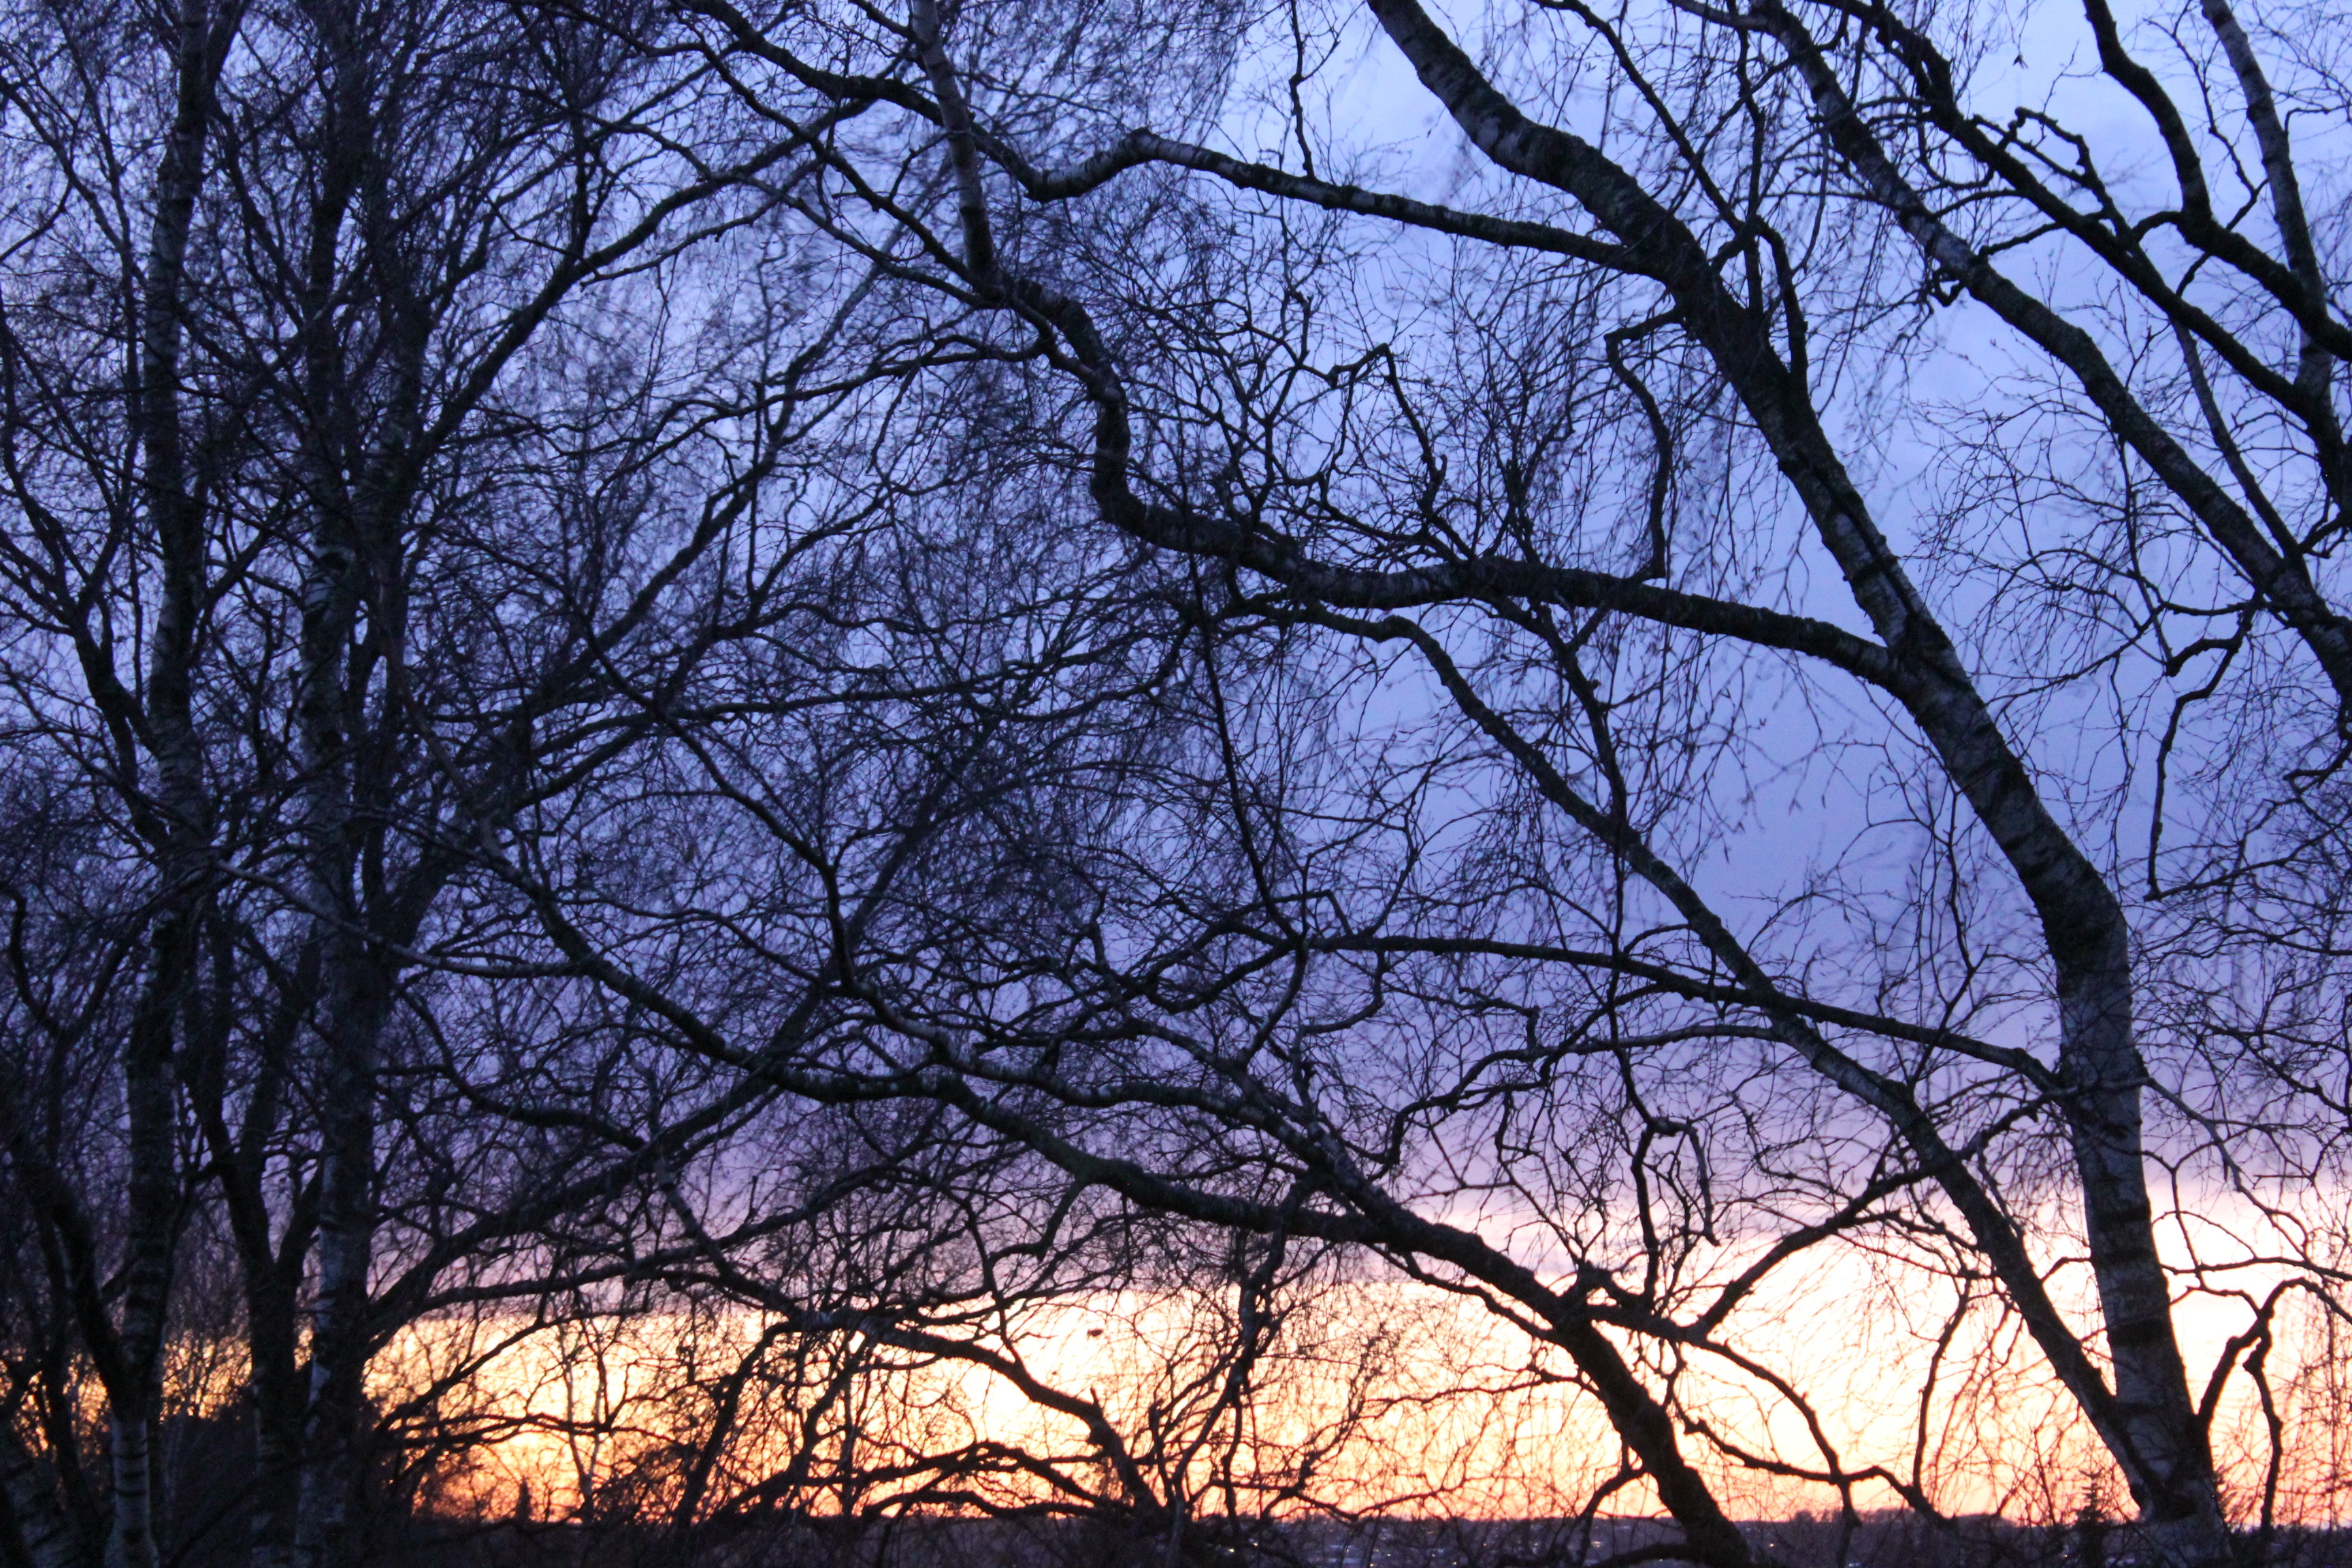
tree, nature, forest, branch, cold, winter, plant, sky, wood, sunset, sunlight, morning, leaf, view, dawn, dusk, evening, autumn, season, winter evening, tr rer, atmospheric phenomenon, woody plant